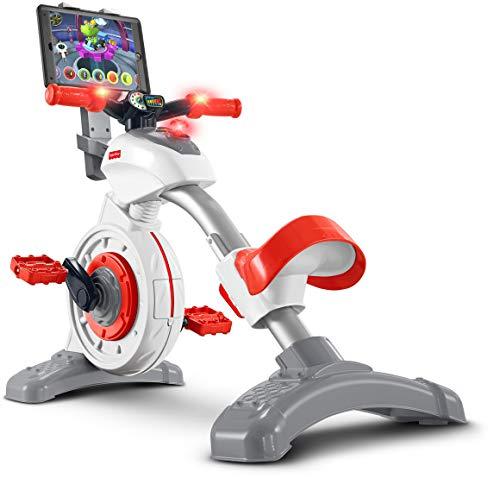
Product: Fisher-Price Think & Learn Smart Cycle
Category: Toys & Games | Kids' Electronics | Electronic Learning Toys
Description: Download the free Smart Cycle Mission to Tech City app for exciting racing and learning games.
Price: $28.13 $ 28 . 13
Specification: ProductDimensions:17.7x31.1x30.3inches|ItemWeight:16pounds|ShippingWeight:18.47pounds|DomesticShipping:ItemcanbeshippedwithinU.S.|InternationalShipping:Thisitemisnoteligibleforinternationalshipping.LearnMore|ASIN:B01NAS2UED|Itemmodelnumber:DRP30|Manufacturerrecommendedage:36months-6years